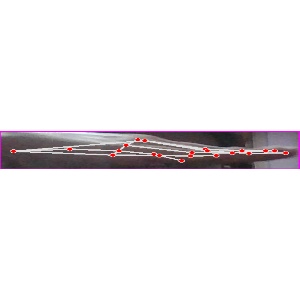
अक्षर: ज